Guillaume Arrufat

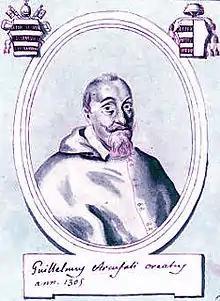

Guillaume Arrufat (died 24 February 1311), also known as Guillaume D'Arrufat, Guillaume Ruffat des Forges, Guillelmus Rufati, Guglielmo Rufati, etc., was a Cardinal of the Roman Catholic Church.